Michael Potts (actor)

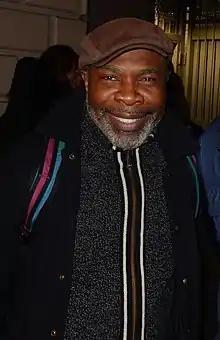
Potts in 2018

Michael Potts (born September 21, 1962) is an American actor. He has appeared on stage, on television and in motion pictures.